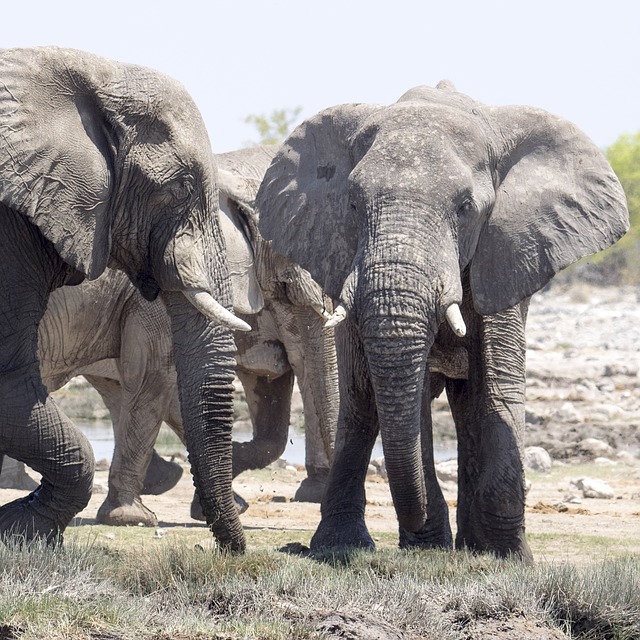
Label: elephant